Trine Lise Sundnes

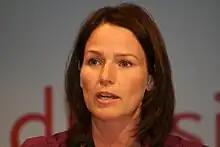

She was elected representative to the Storting from the constituency of Oslo for the period 2021–2025, for the Labour Party.